Child labour in Botswana

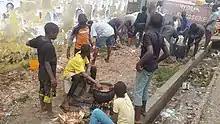
Child labour is any form of work harmful to the well-being of a child. It can impact ability to participate in other activities such as schooling.

The United States of Labour has carried out a study into the issue of child labour in Botswana and has reported findings. The United States Department of Labor in their "2018 Child Labor and Forced Labor Reports, for Botswana", has stated that “Botswana has made minimal advancement towards eliminating child labour in 2018”. The United States Department of Labor further states that "Botswana engages in the worst forms of child labor, including in commercial sexual exploitation, forced labor in cattle herding, and forced domestic work, each sometimes as a result of human trafficking". Gaps in the legal system alongside poorly directed social initiatives, as stated by The United States Department of Labor have resulted in contemporary accounts of child labour in Botswana.